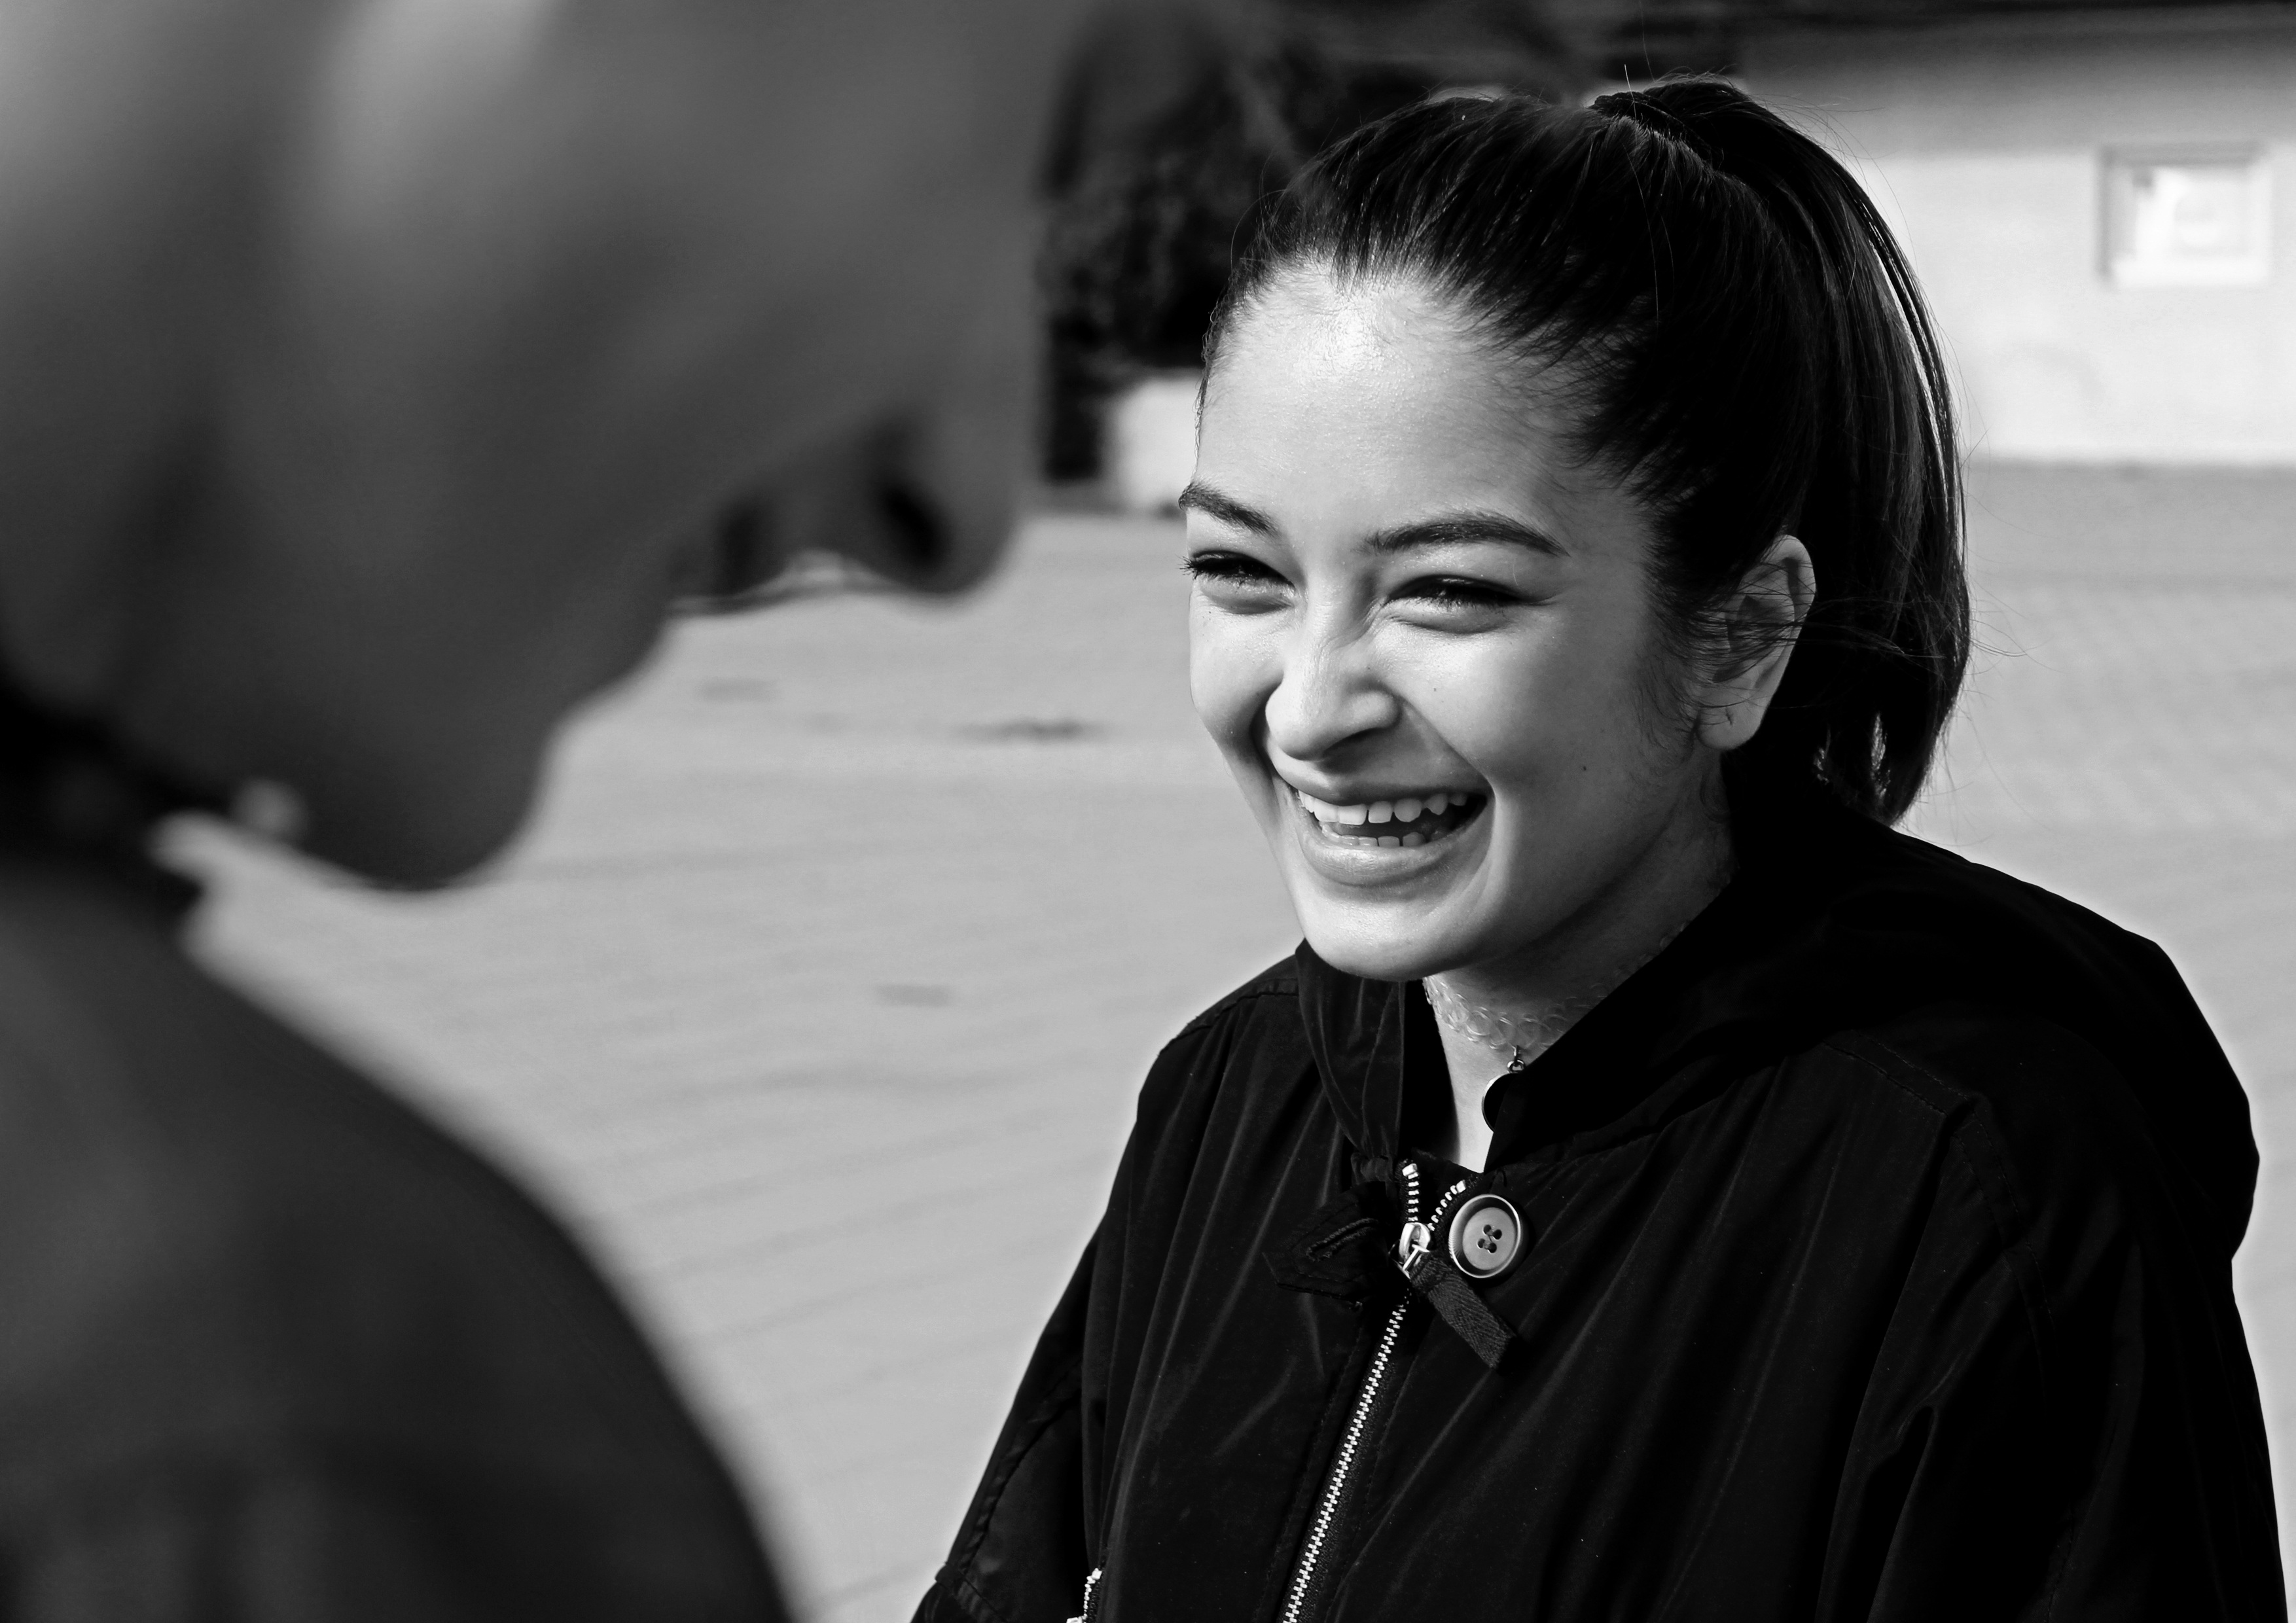
man, person, black and white, people, girl, hair, white, portrait, child, friendship, black, monochrome, lady, smile, face, girls, fun, happiness, head, photograph, lips, eyebrows, laughter, mood, monochrome photography, portrait photography